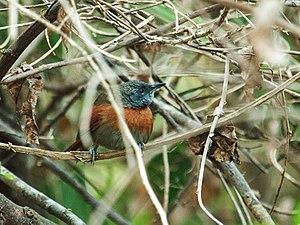
Le Synallaxe à poitrine rousse est une espèce de passereaux de la famille des Furnariidae.